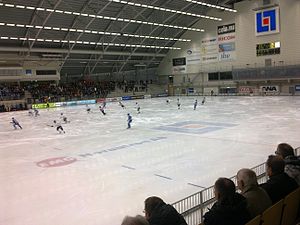
VM i bandy 2013 / Resultater / A-VM
Arena Vänersborg
Verdensmesterskabet i bandy 2013 var det 33. VM i bandy gennem tiden, og mesterskabet blev arrangeret af Federation of International Bandy. Sverige var blevet tildelt værtskabet for mesterskabet på FIB's kongres i Almaty den 3. februar 2012, og dermed blev Sverige VM-værtsland for 10. gang. Turneringen havde deltagelse af 14 hold, hvilket tangerede deltagerrekorden fra 2012. De 14 hold var opdelt i en A-turnering med seks hold og en B-turnering med otte hold.